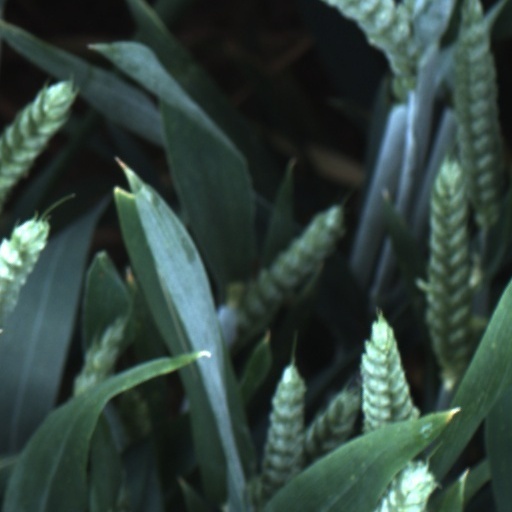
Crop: wheat